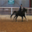
Label: horse